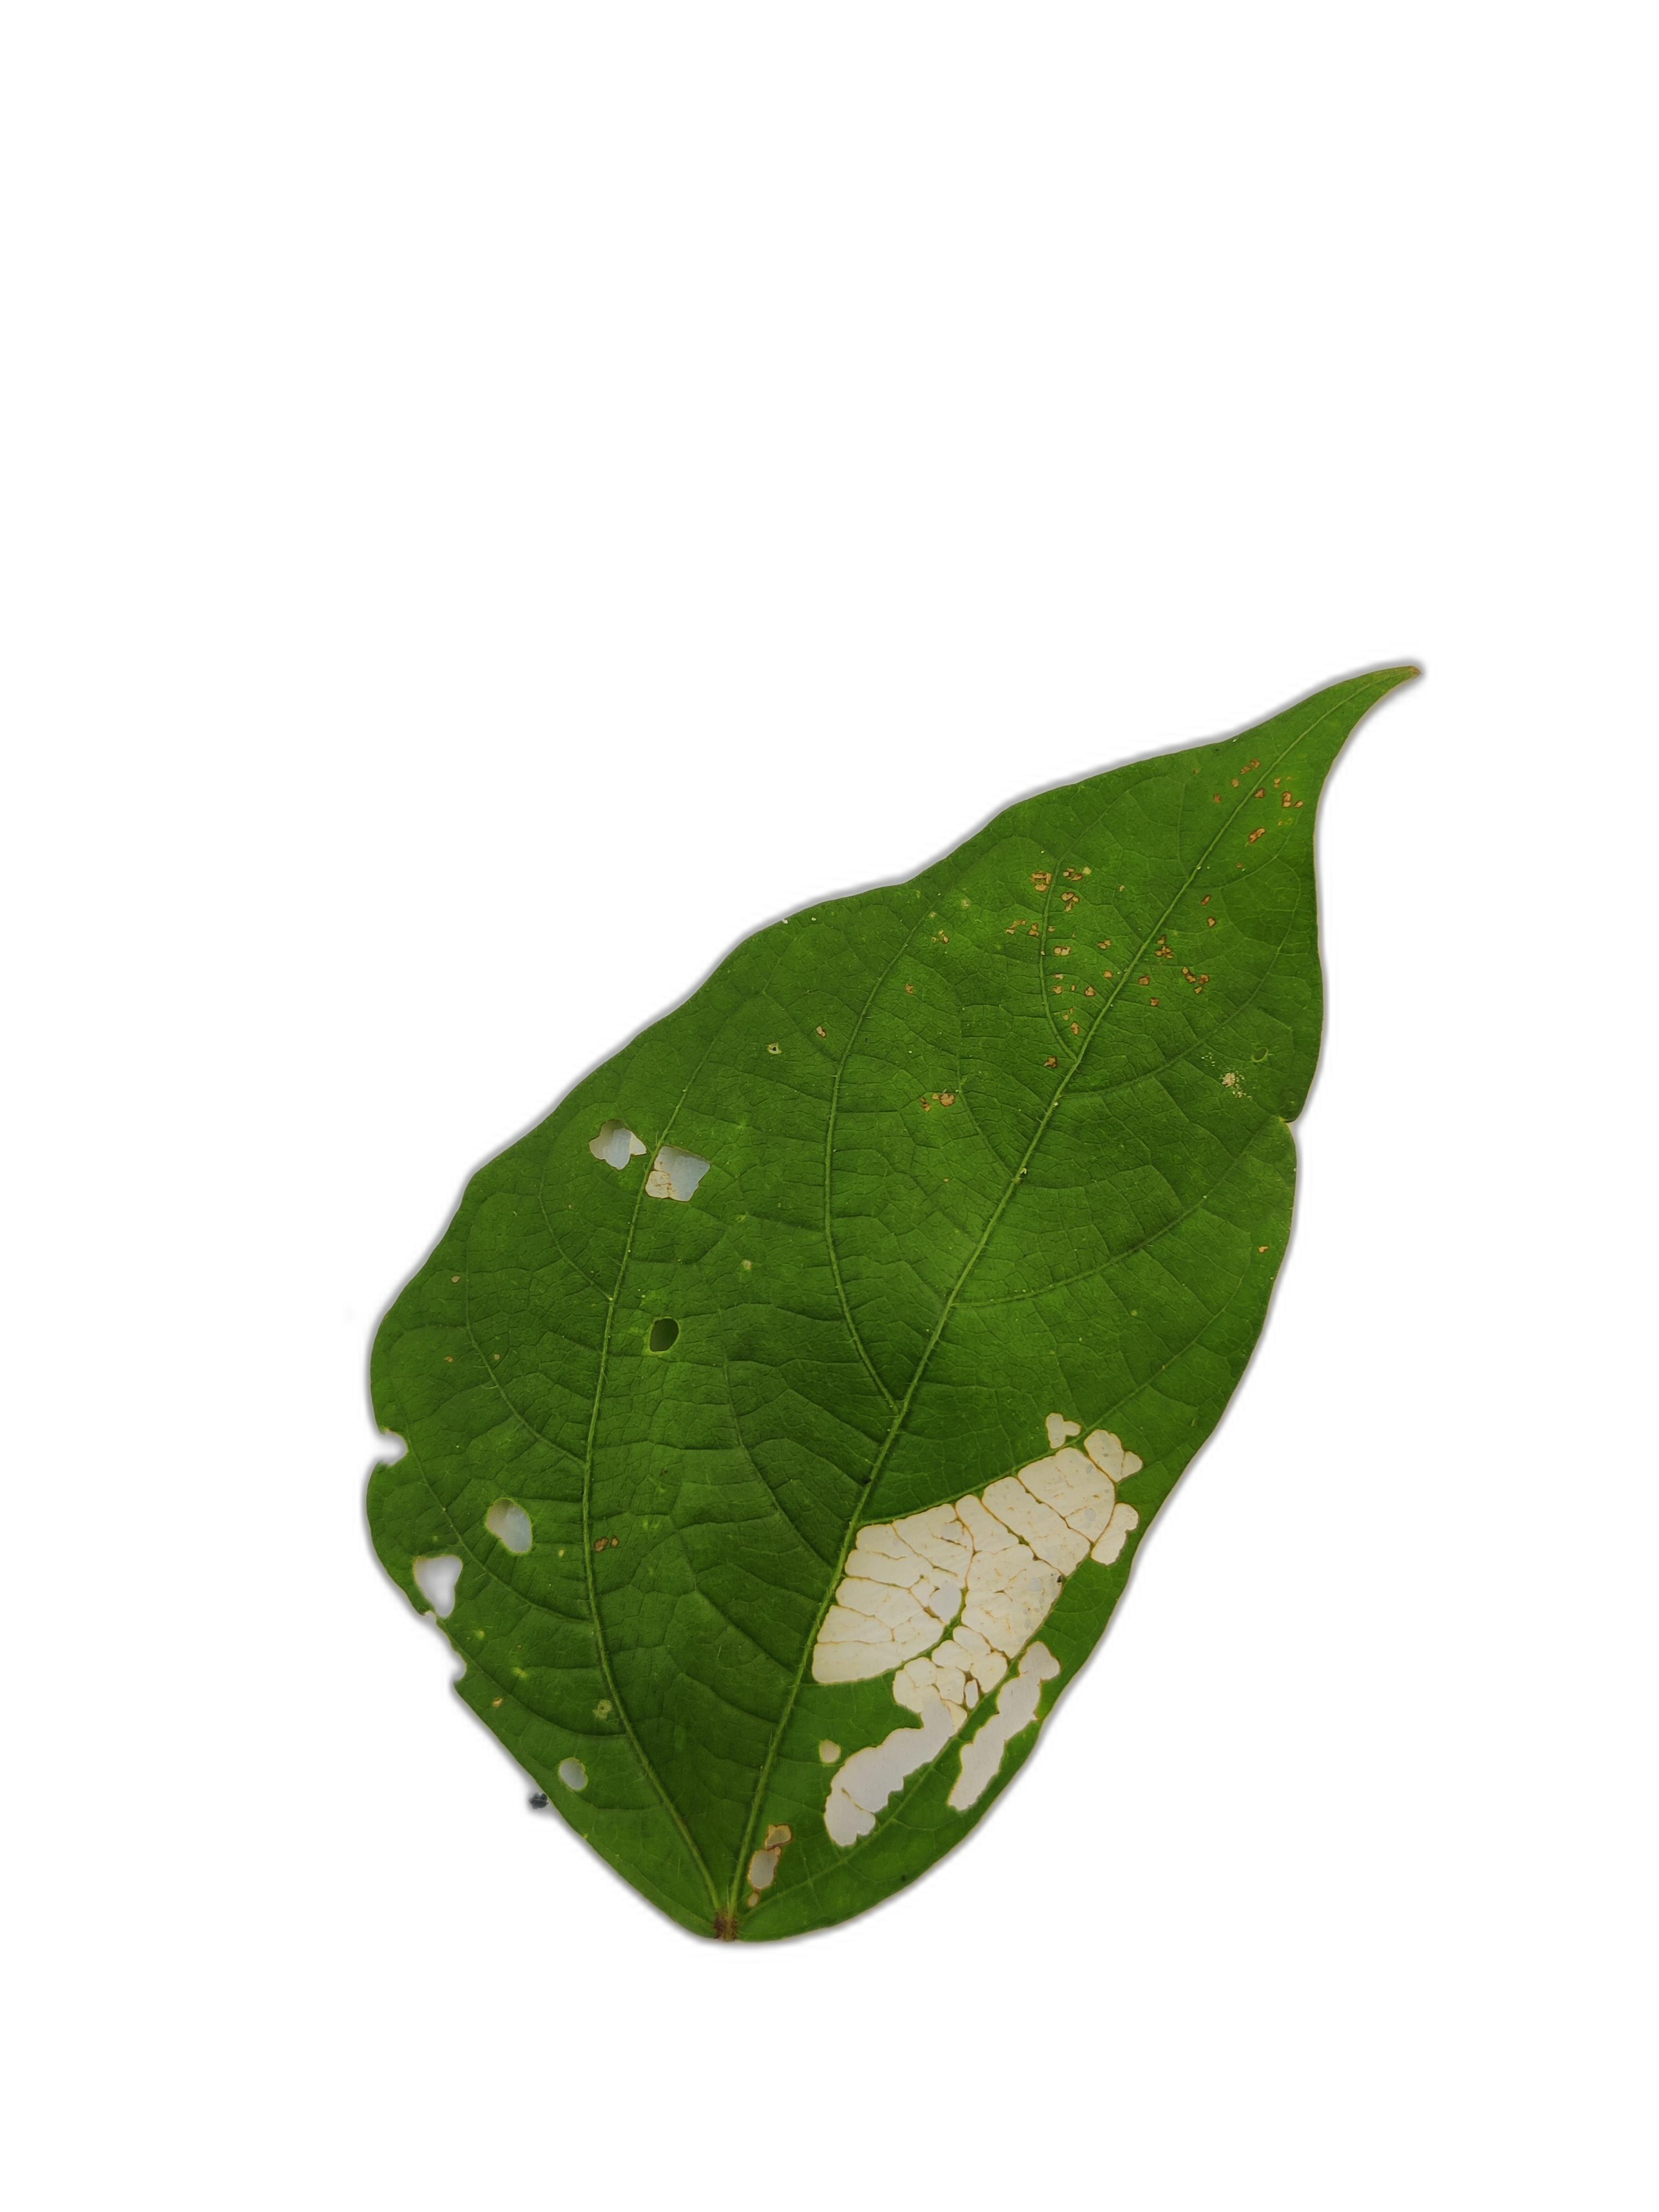
Label: Insect